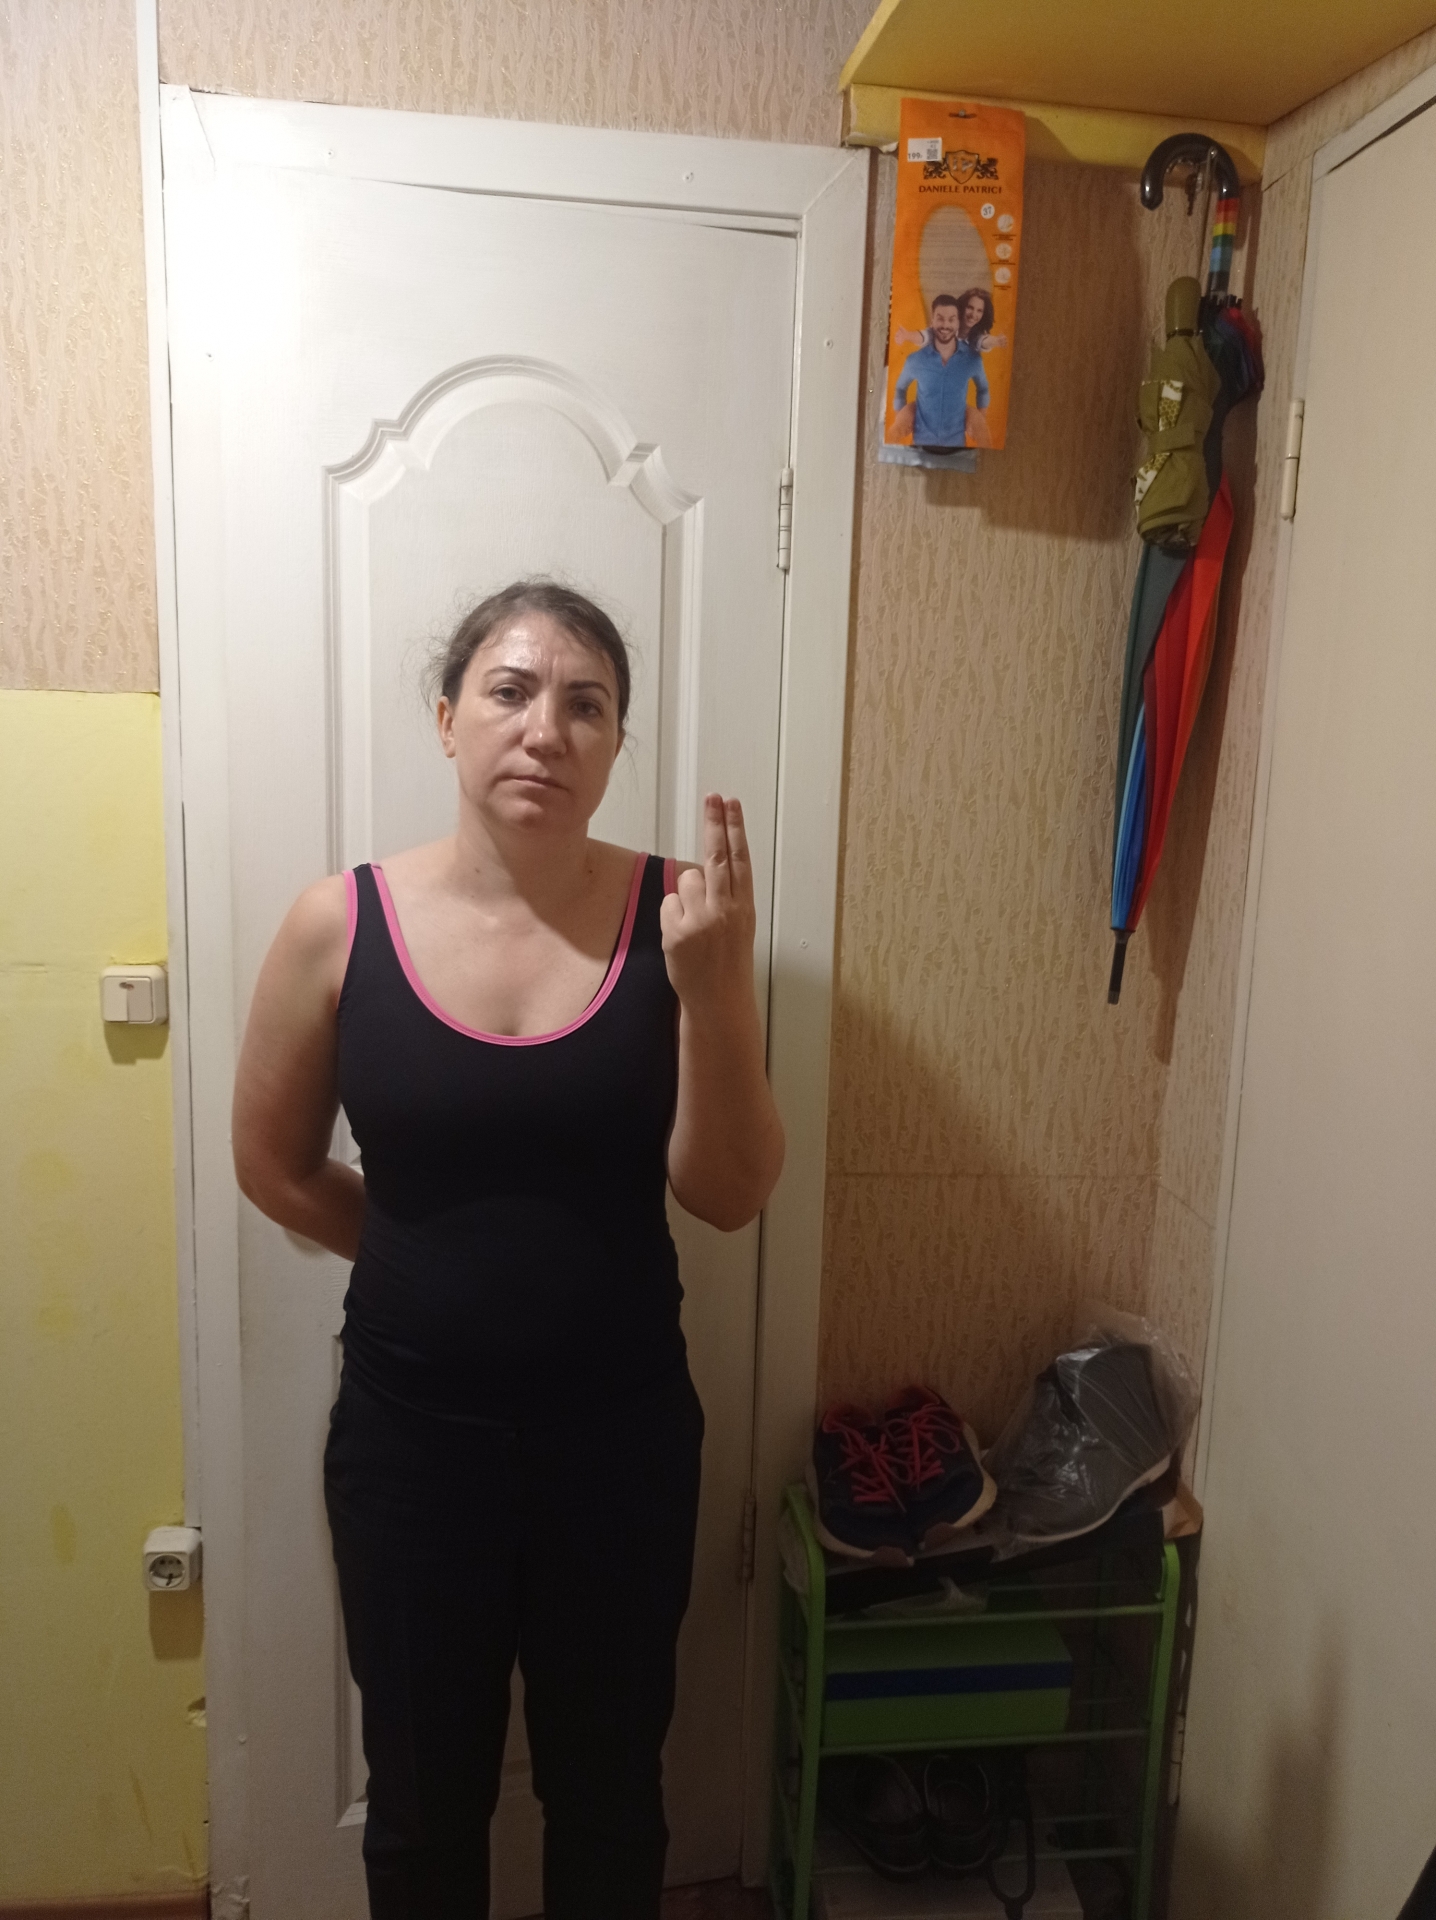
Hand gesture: two_up_inverted